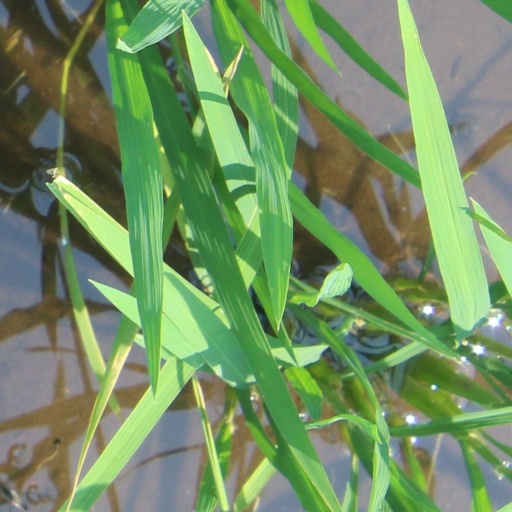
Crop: rice